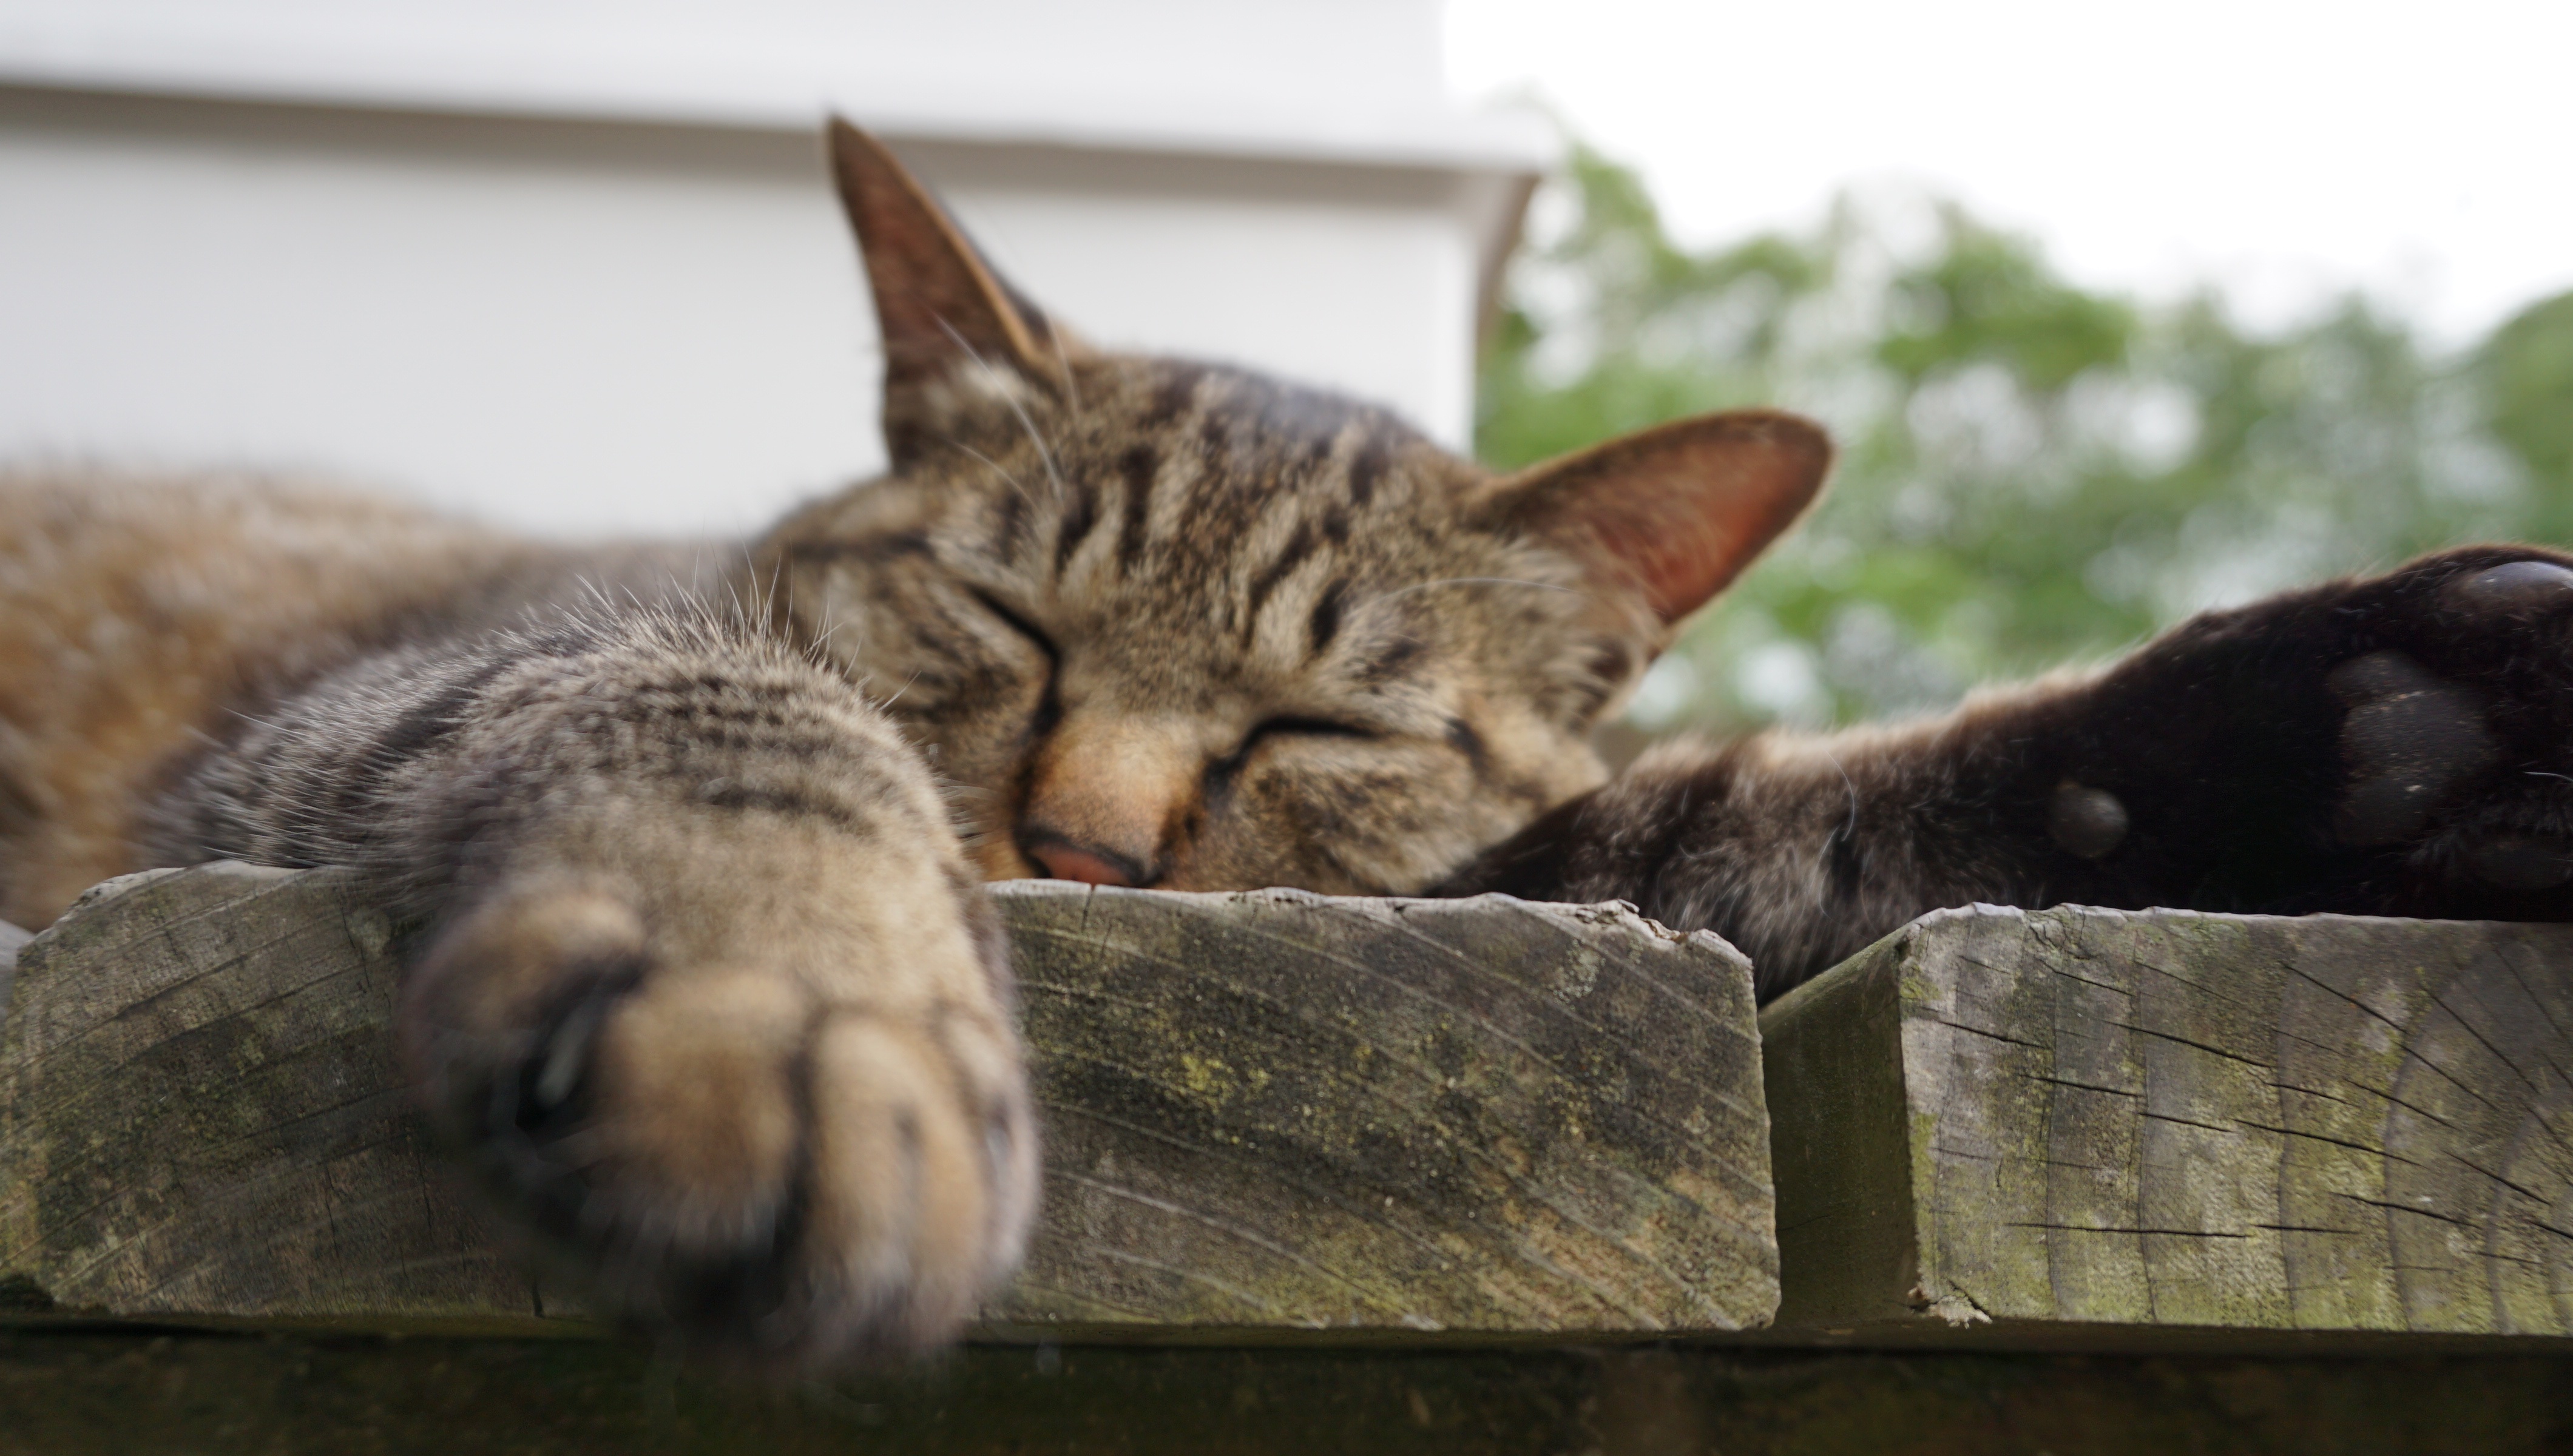
hand, feet, animal, wildlife, pet, cat, mammal, fauna, whiskers, sleep, vertebrate, tabby cat, the face of the cat, wild cat, small to medium sized cats, cat like mammal